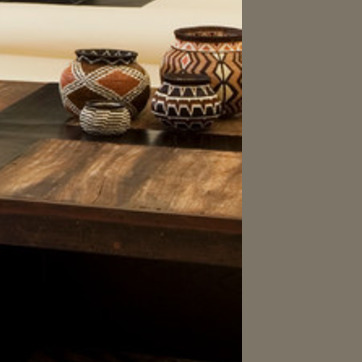
Material: wood